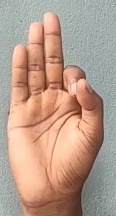
ASL sign: F